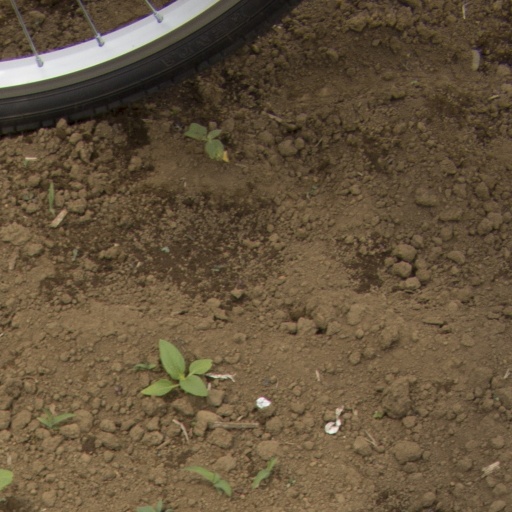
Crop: Jerusalem artichoke